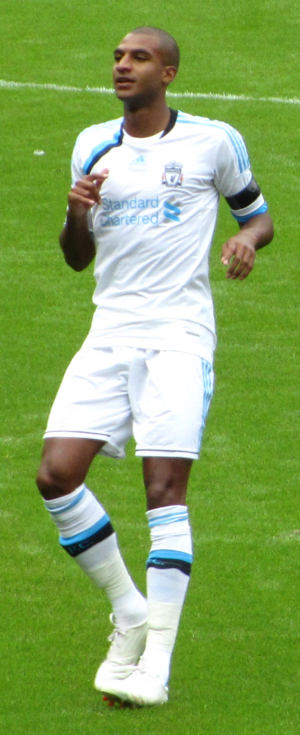
David N'Gog
David N'Gog er en fransk/camerounsk fodboldspiller, der spiller angriber for den skotske klub Ross County. Han startede sin karriere i Paris Saint-Germain og har derudover repræsenteret blandt andet Liverpool og Bolton.